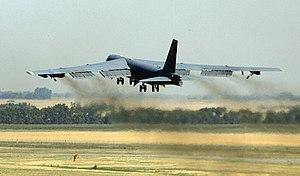
Minot Air Force Base est une importante base de l'United States Air Force située près de la petite ville de Minot dans le Dakota du Nord.
L'incident des armes nucléaires de l'US Air Force a eu lieu sur les bases militaires aériennes de Minot et Barksdale les 29 et 30 août 2007. Six missiles de croisière AGM-129 ACM, munis chacun d'une tête nucléaire W80 à rendement variable, auraient été chargés par erreur dans un bombardier lourd B-52H de l'United States Air Force à Minot et transportés à Barksdale. Les têtes nucléaires des missiles auraient dû être retirées avant de sortir ceux-ci de leur bunker de stockage. Aucun rapport n'a signalé la disparition des ogives nucléaires, qui sont restées montées sur l'appareil, à Minot et à Barksdale, pendant une durée de 36 heures. Pendant cette période, les têtes nucléaires n'ont pas fait l'objet des mesures de sécurité obligatoires pour les armes nucléaires.